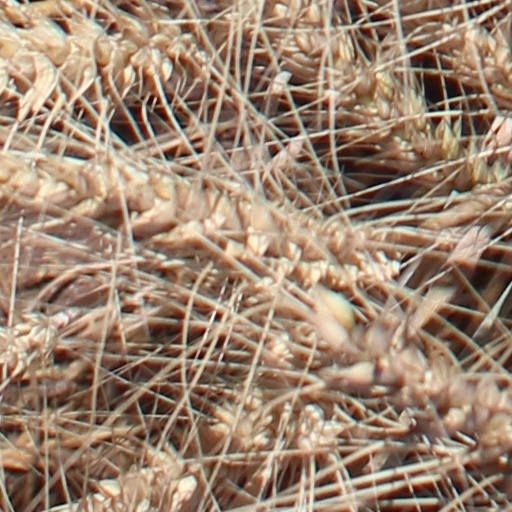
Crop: wheat